Tell Taya

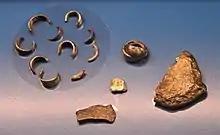
Silver hoard Tell Taya Ashmolean

The site covers about and the central tell is around high. The town was surrounded by a fortification wall though not a large one. It was first recorded by Seton Lloyd (as Tall Teir) in 1938 during his survey of the region. Tell Taya was excavated by a team from the British School of Archaeology in Iraq led by J. E. Reade in 1967–1969 and 1972–1973. There were nine levels of occupation on the main mound with "each ended in a destruction, desertion, or fundamental change of plan". Numerous stone structures were investigated, and pottery, along with a two cuneiform tablets, cylinder seals, and a Sassanian era stamp seal were recovered in the 9 layers. Both simple administrative tablets, found in the Old Babylonian level, were sealed "Hasidim, son of Anzanum, servant of Samsi-Adad". Hasidim is known to have been an official of Amorite ruler Shamshi-Adad I (c. 1808–1776 BC). One of the cylinder seals, made of terracotta, was quite unusual, containing only cuneiform writing which has not yet been deciphered. As part of the excavation four samples were radiocarbon dated, one from the Old Babylonian period (Level III), one the Ur III period (Level IV) and two from the Akkadian period (Level VIII). Among the faunal finds were ten cucurbit seeds (probably melon) found in the Old Akkadian level. This is the earliest example in the region.